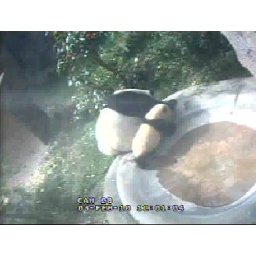
2010-02-03 2-01-04 brave boy walking so near the water